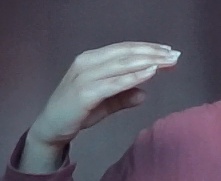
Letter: jeem